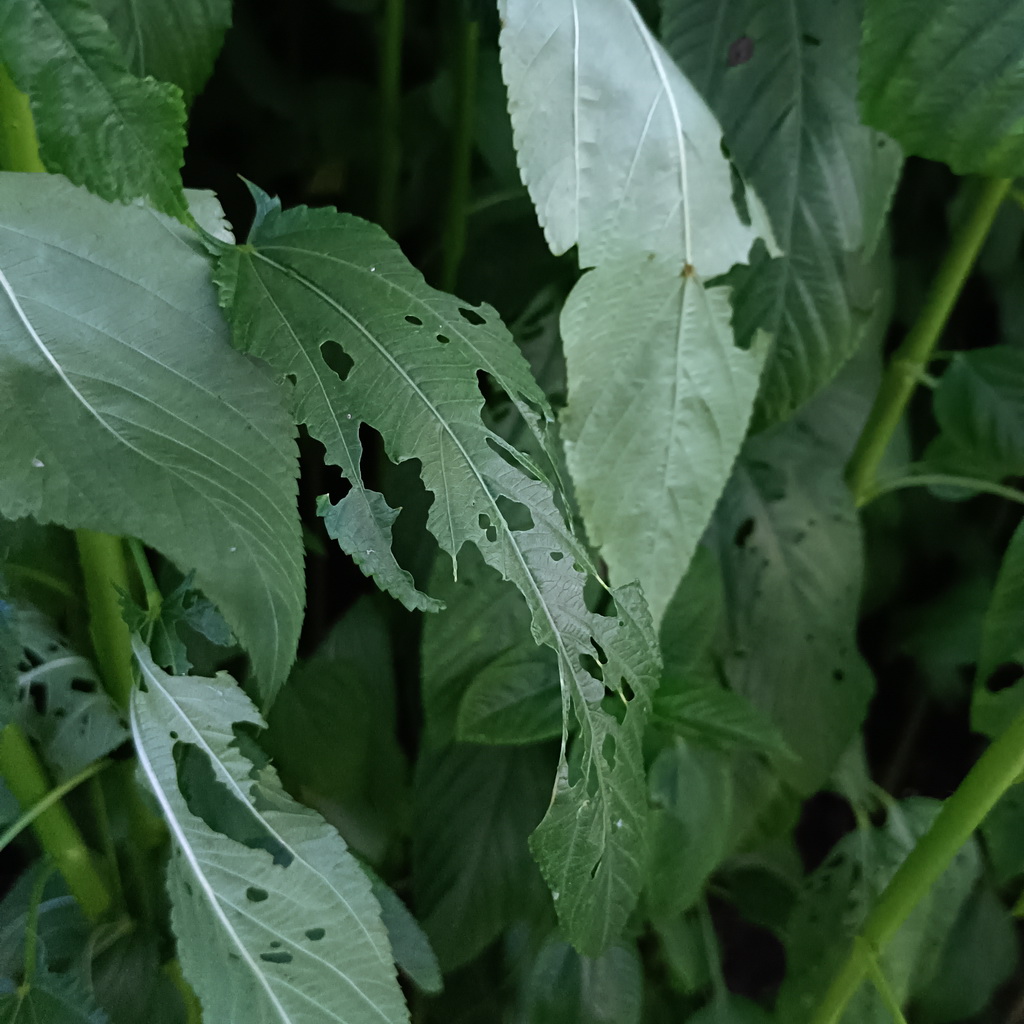
Label: Holed